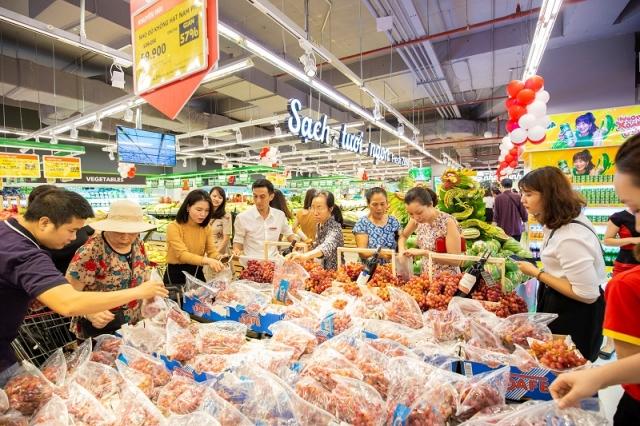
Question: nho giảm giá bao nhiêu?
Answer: nho giảm giá 57%